Chennai Central railway station

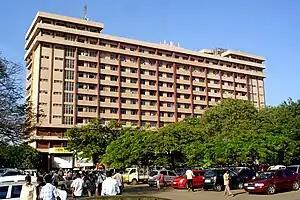
Moore Market Complex, the suburban terminal of Chennai Central in 2008.

Chennai Central is a hub for suburban trains. Suburban lines originating from Chennai Central include West North Line, North Line, and West Line. Chennai Park suburban station is in proximity to the station, thus facilitating connectivity to Tambaram/Chengalpet/Tirumalpur routes through South Line and South West Line. Chennai Central can be directly reached from all suburban stations and MRTS stations in and around Chennai (except Washermanpet and Royapuram) either through its own MMC Complex for suburban trains or through the nearby Park suburban station or the Park Town MRTS station. Currently, there is only one direct suburban train that plies from Chennai Beach Junction to Chennai Central via Washermanpet and Royapuram, and hence there is no frequent direct connectivity for these two stations to Chennai Central. The Chennai Park Town MRTS station is close to Chennai Central station.